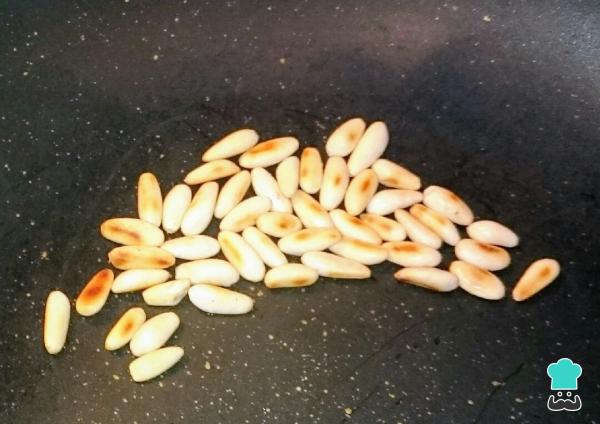
Doramos los piñones en una sartén caliente y reservamos.